John Georges

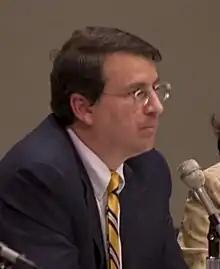
John in 2010

John Georges (born October 16, 1960) is an American businessman from New Orleans, who owns Louisiana's two largest newspapers and online news sites. He formerly served on the Louisiana Board of Regents, the body which supervises higher education in his native state. In 2007, he ran for governor as an independent. He received 186,000 votes and procured a plurality in Orleans Parish. In 2010, he sought the office of mayor of New Orleans as a Democrat; he finished a distant third behind two other Democrats.